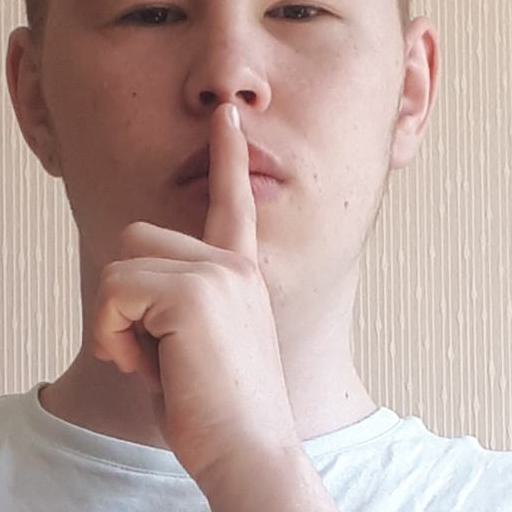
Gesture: mute